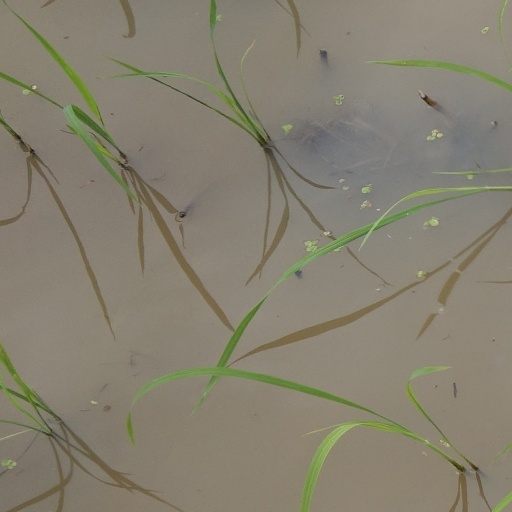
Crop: rice